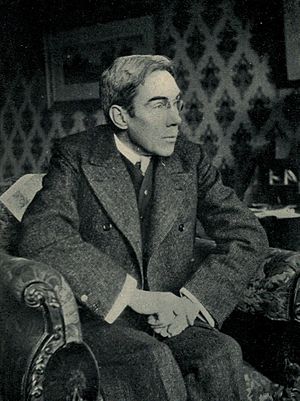
Henry Harland
Henry Harland.
Henry Harland var en amerikansk romanforfatter.